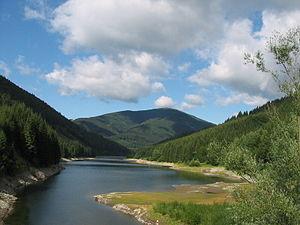
Staré Hamry est une commune du district de Frýdek-Místek, dans la région de Moravie-Silésie, en République tchèque. Sa population s'élevait à 541 habitants en 2018.
La géographie tchèque est variée ; la partie occidentale, la Bohême, consiste en un plateau vallonné, parcouru par l’Elbe et la Vltava, entouré principalement par des basses montagnes comme les Sudètes, les Monts des Géants où l’on peut aussi trouver le point culminant du pays, la Sniejka qui culmine à 1 602 m. La Moravie, à l’est, est aussi plutôt montagneuse et est arrosée surtout par la Morava, mais abrite aussi la source de l’Oder.